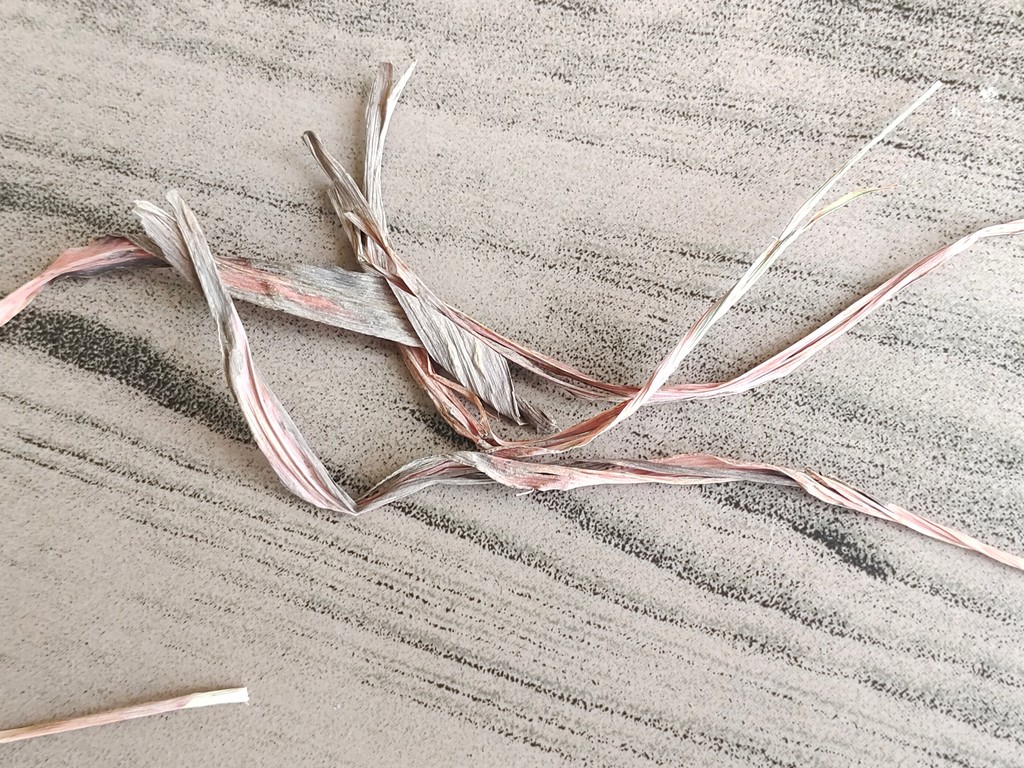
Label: Dried